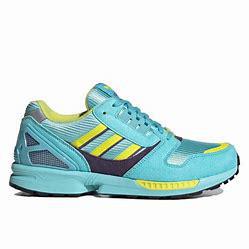
Brand: Adidas
Model: ZX 8000